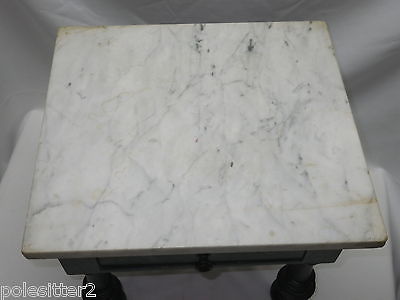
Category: table